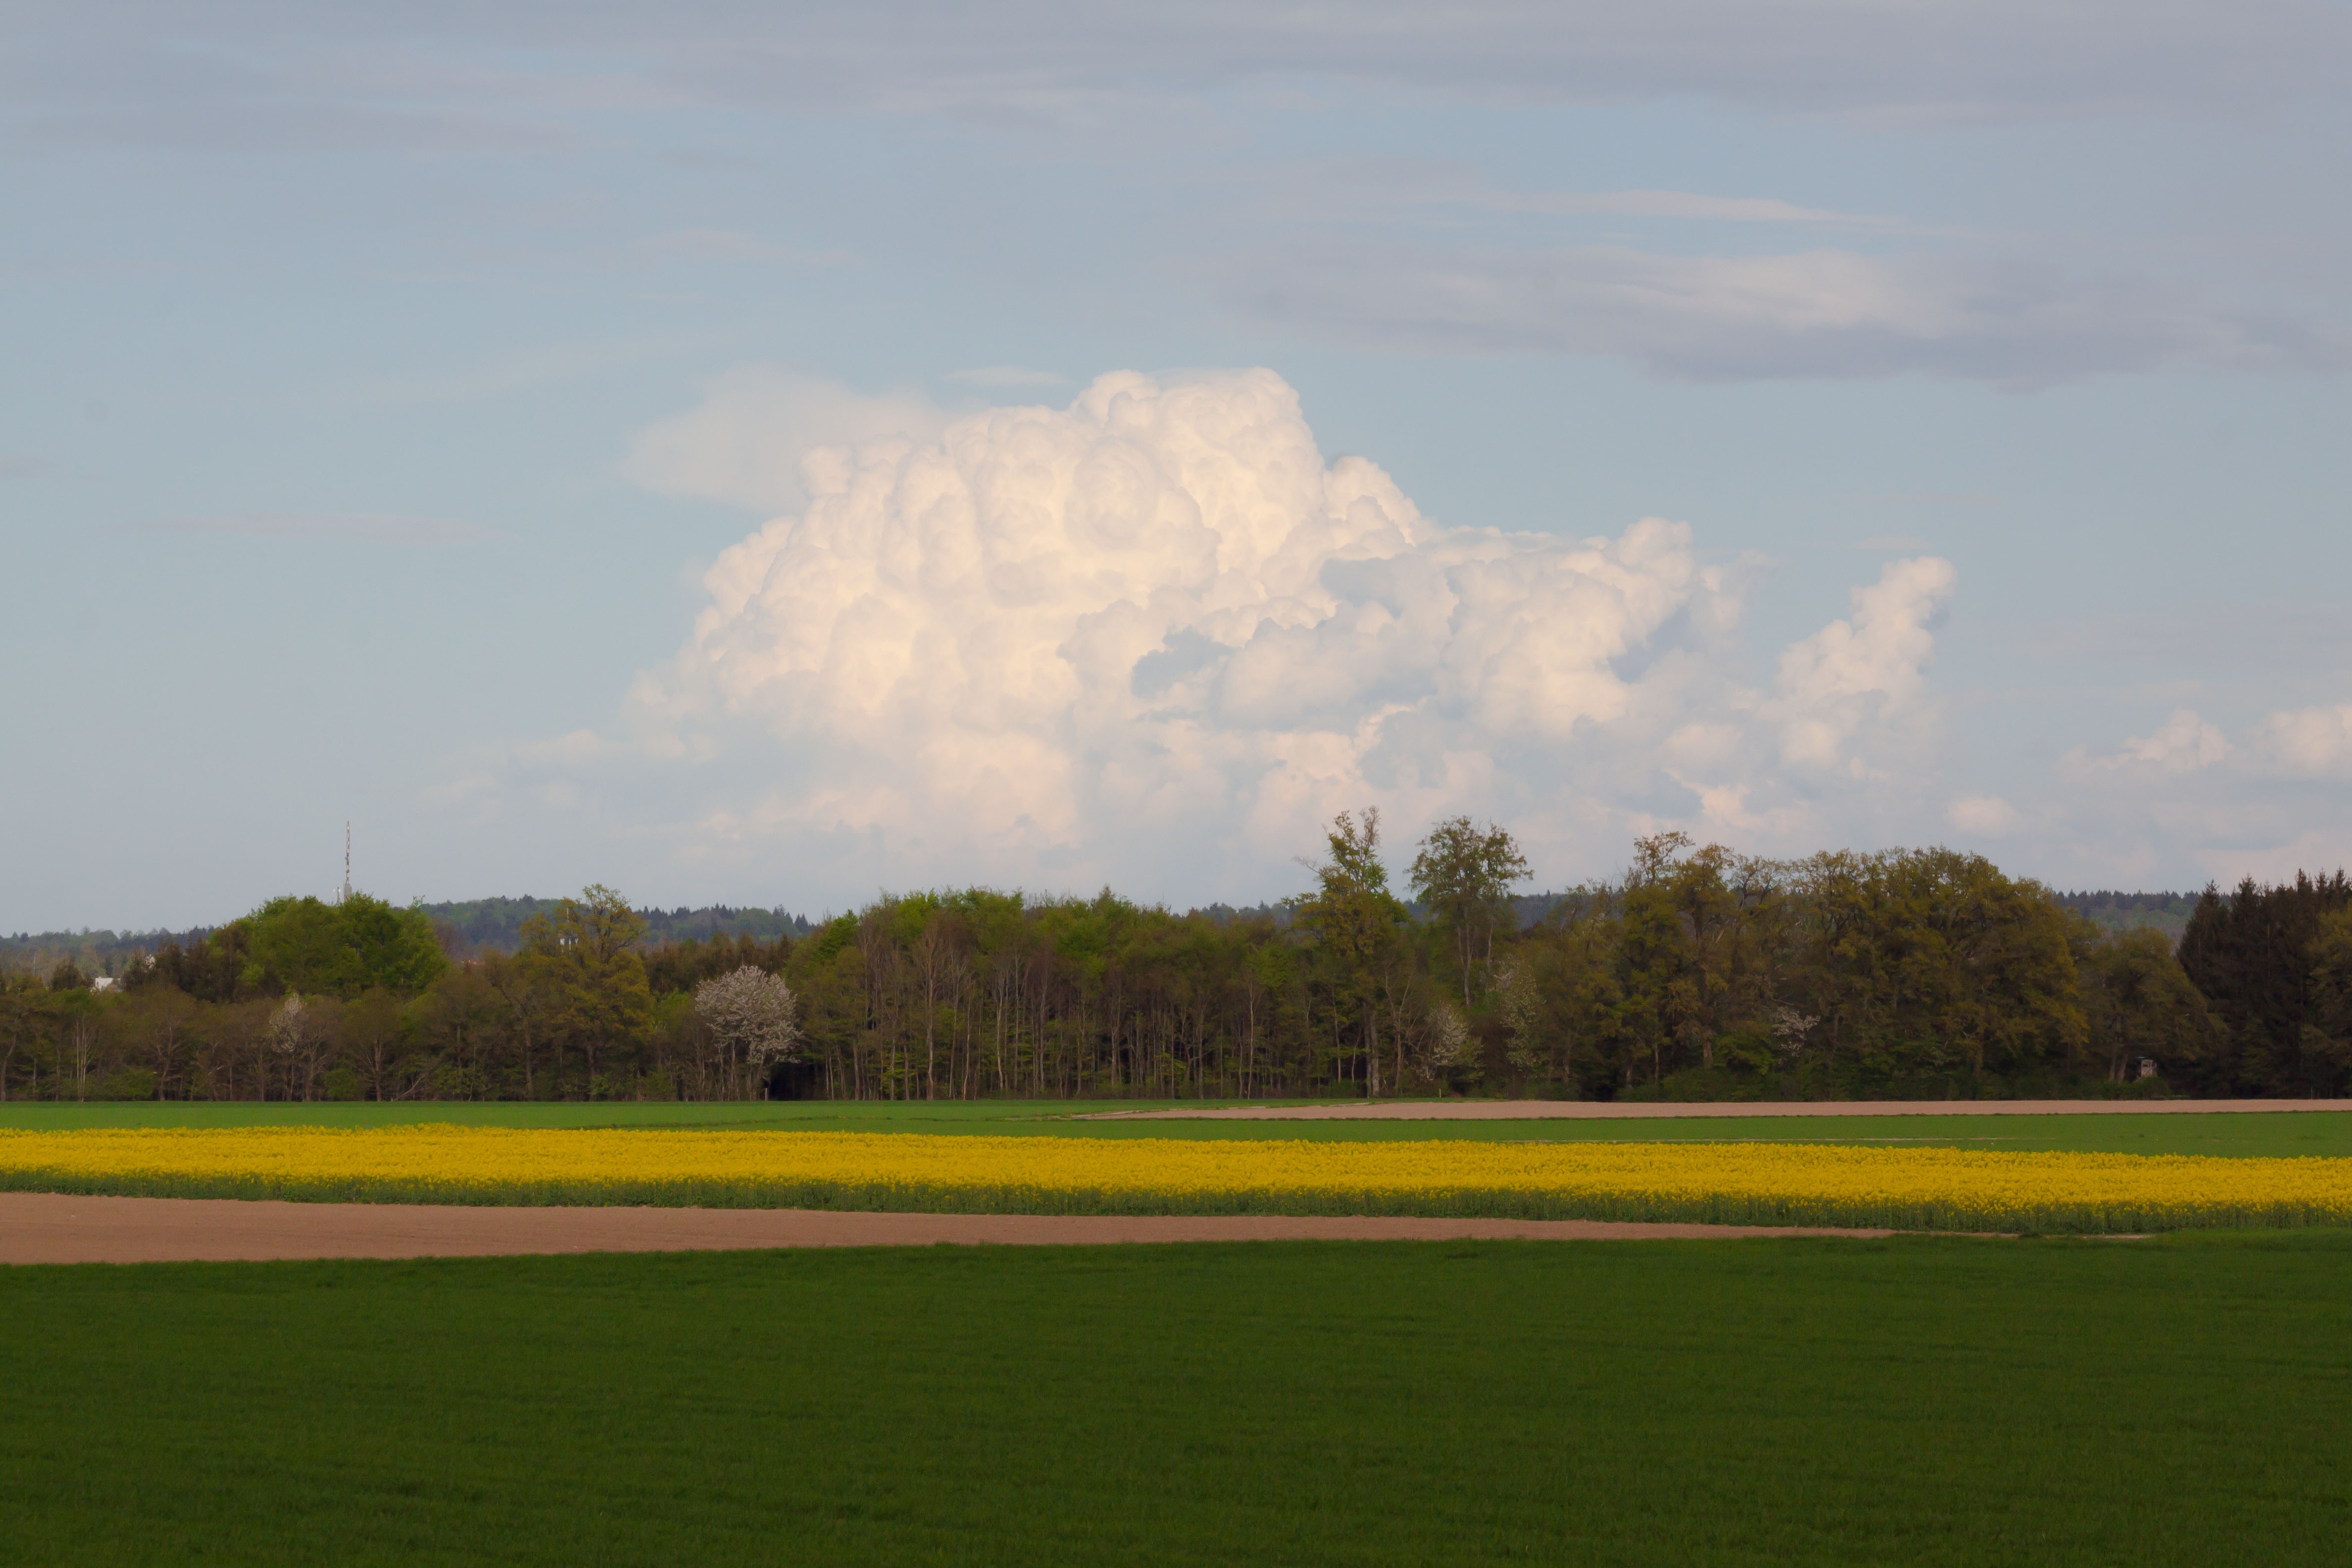
landscape, forest, grass, horizon, cloud, structure, sky, field, lawn, meadow, prairie, flower, spring, harvest, pasture, yellow, stadium, baseball field, plain, golf course, cultivation, clouds, grassland, thundercloud, arable, rural area, oilseed rape, edge of the woods, field of rapeseeds, agricultural operation, atmosphere of earth, sport venue